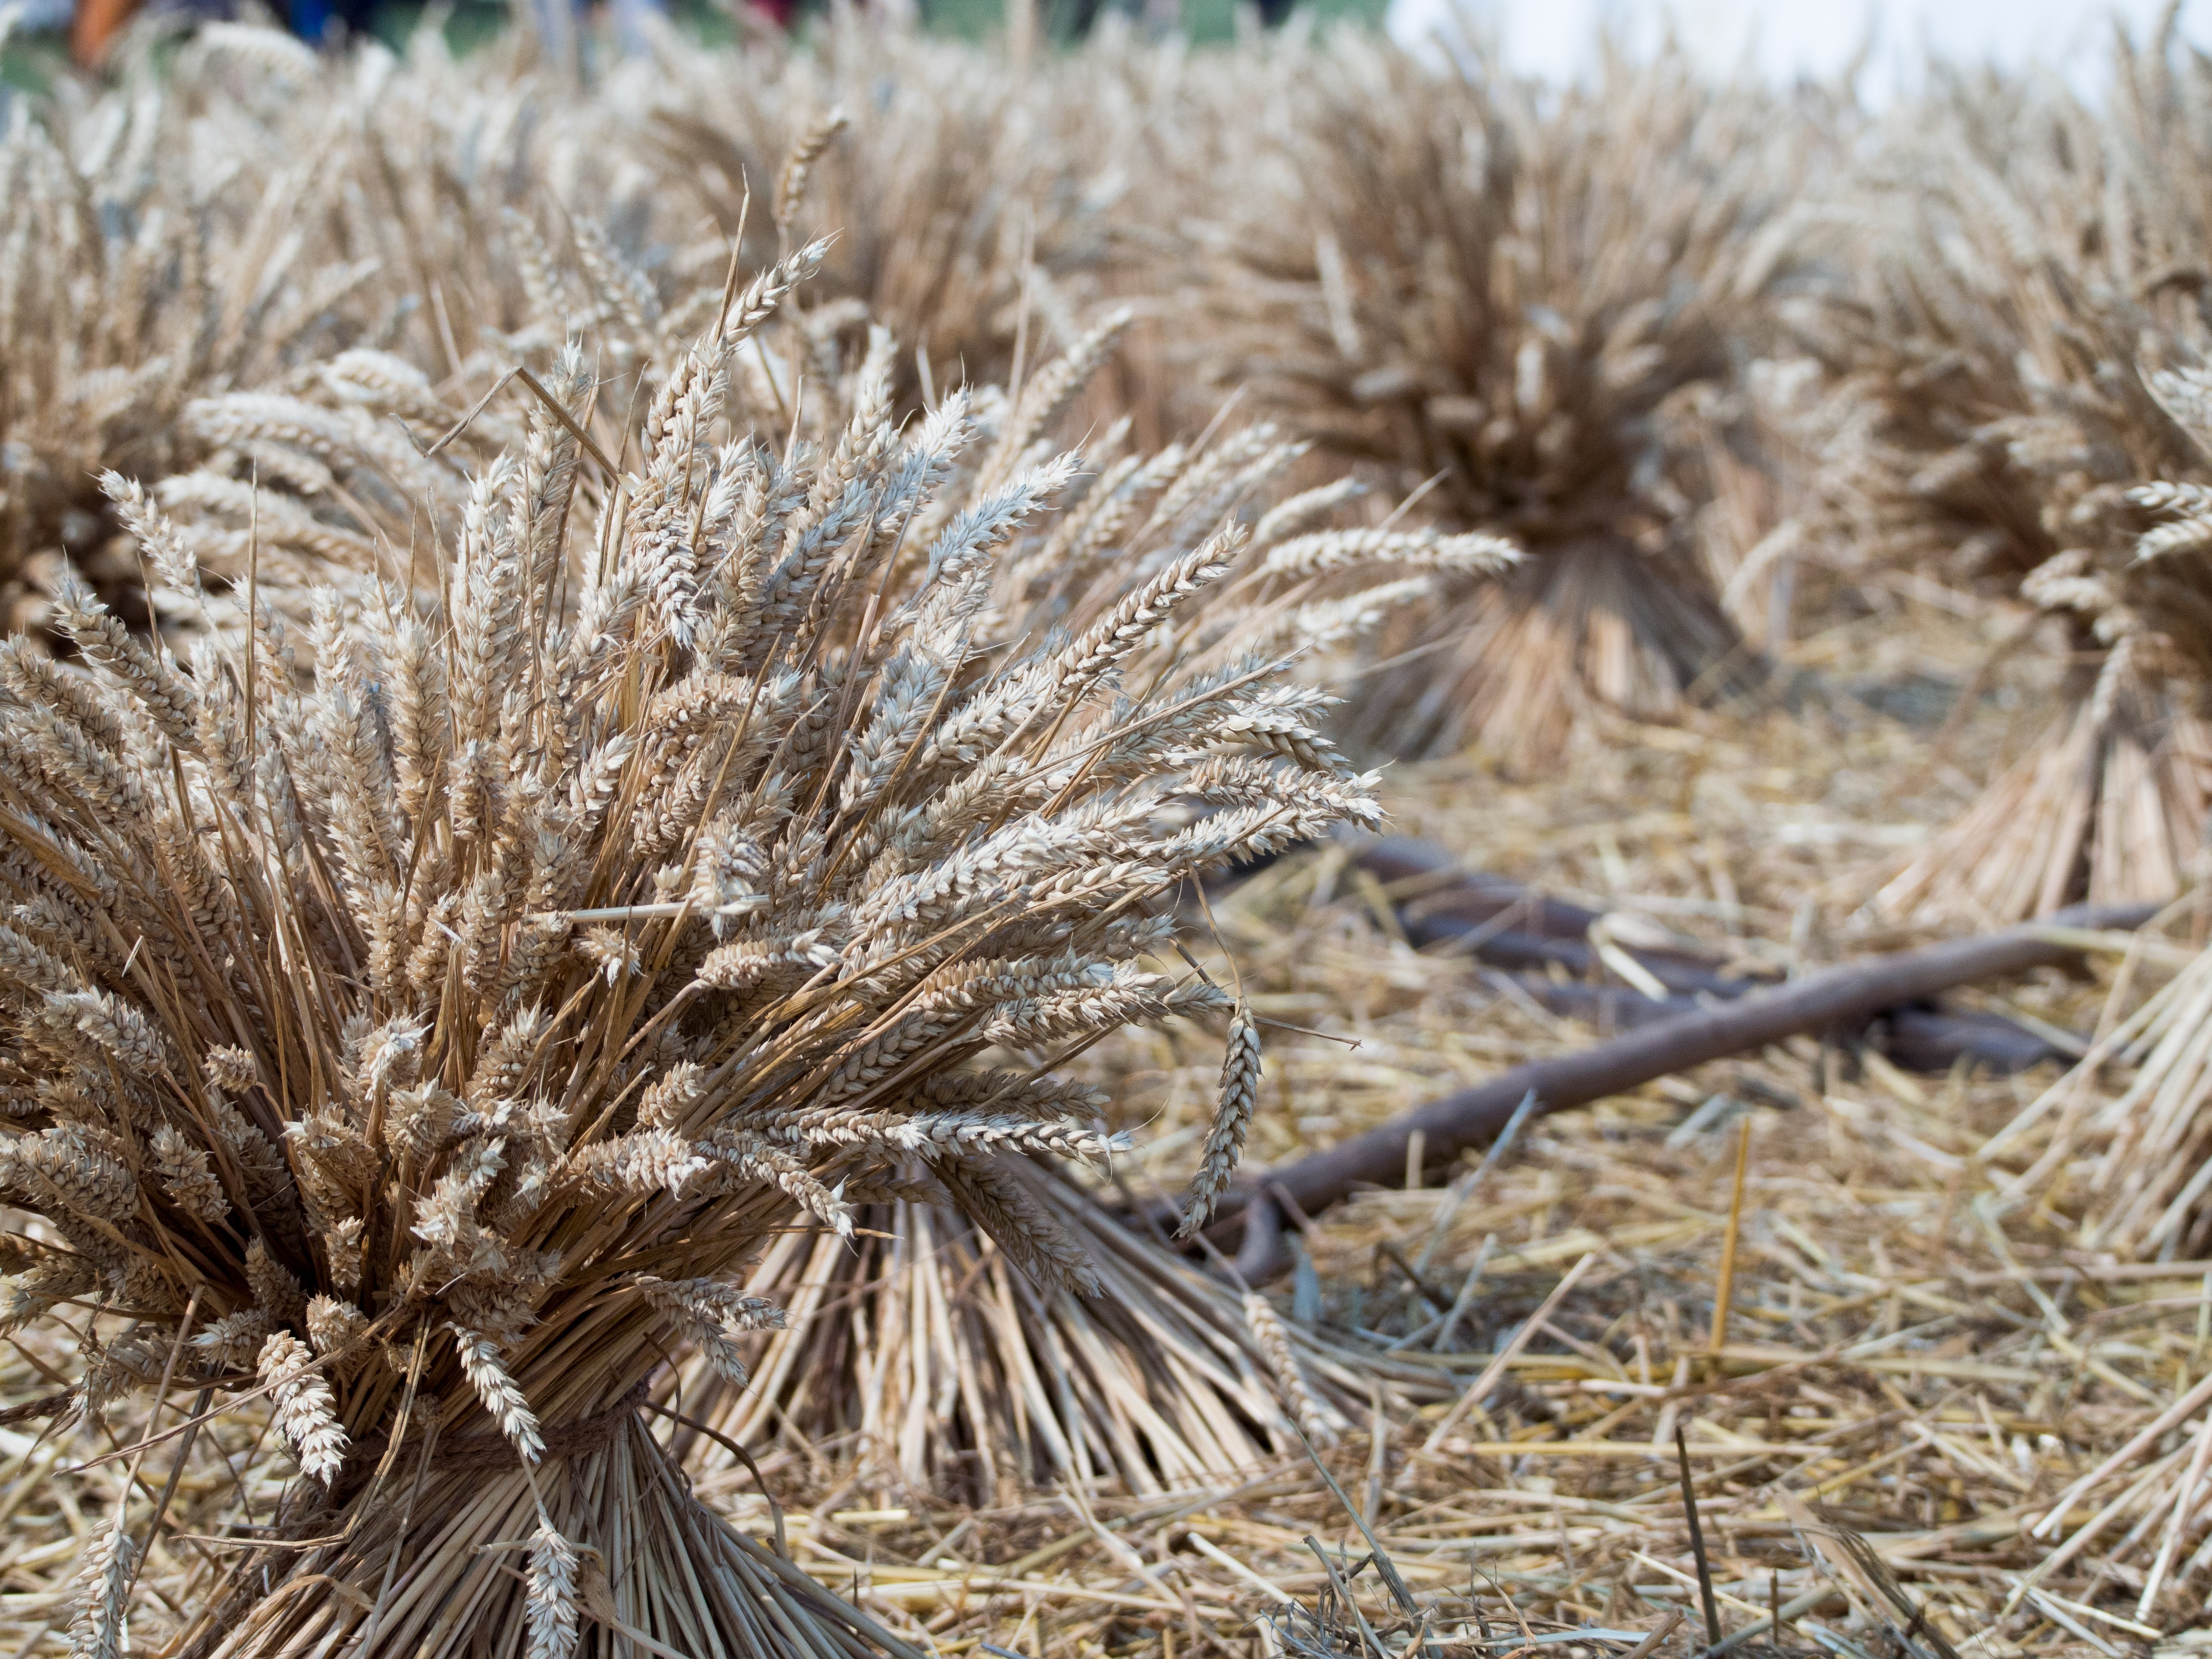
tree, grass, branch, plant, field, wheat, food, produce, crop, agriculture, cereal, coconut, rye, history, historical, flowering plant, re enactment, living history, anglo saxon, grass family, land plant, phragmites, arecales